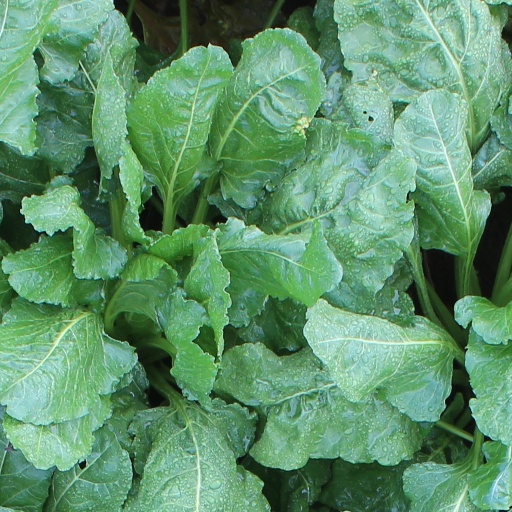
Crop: sugar beet